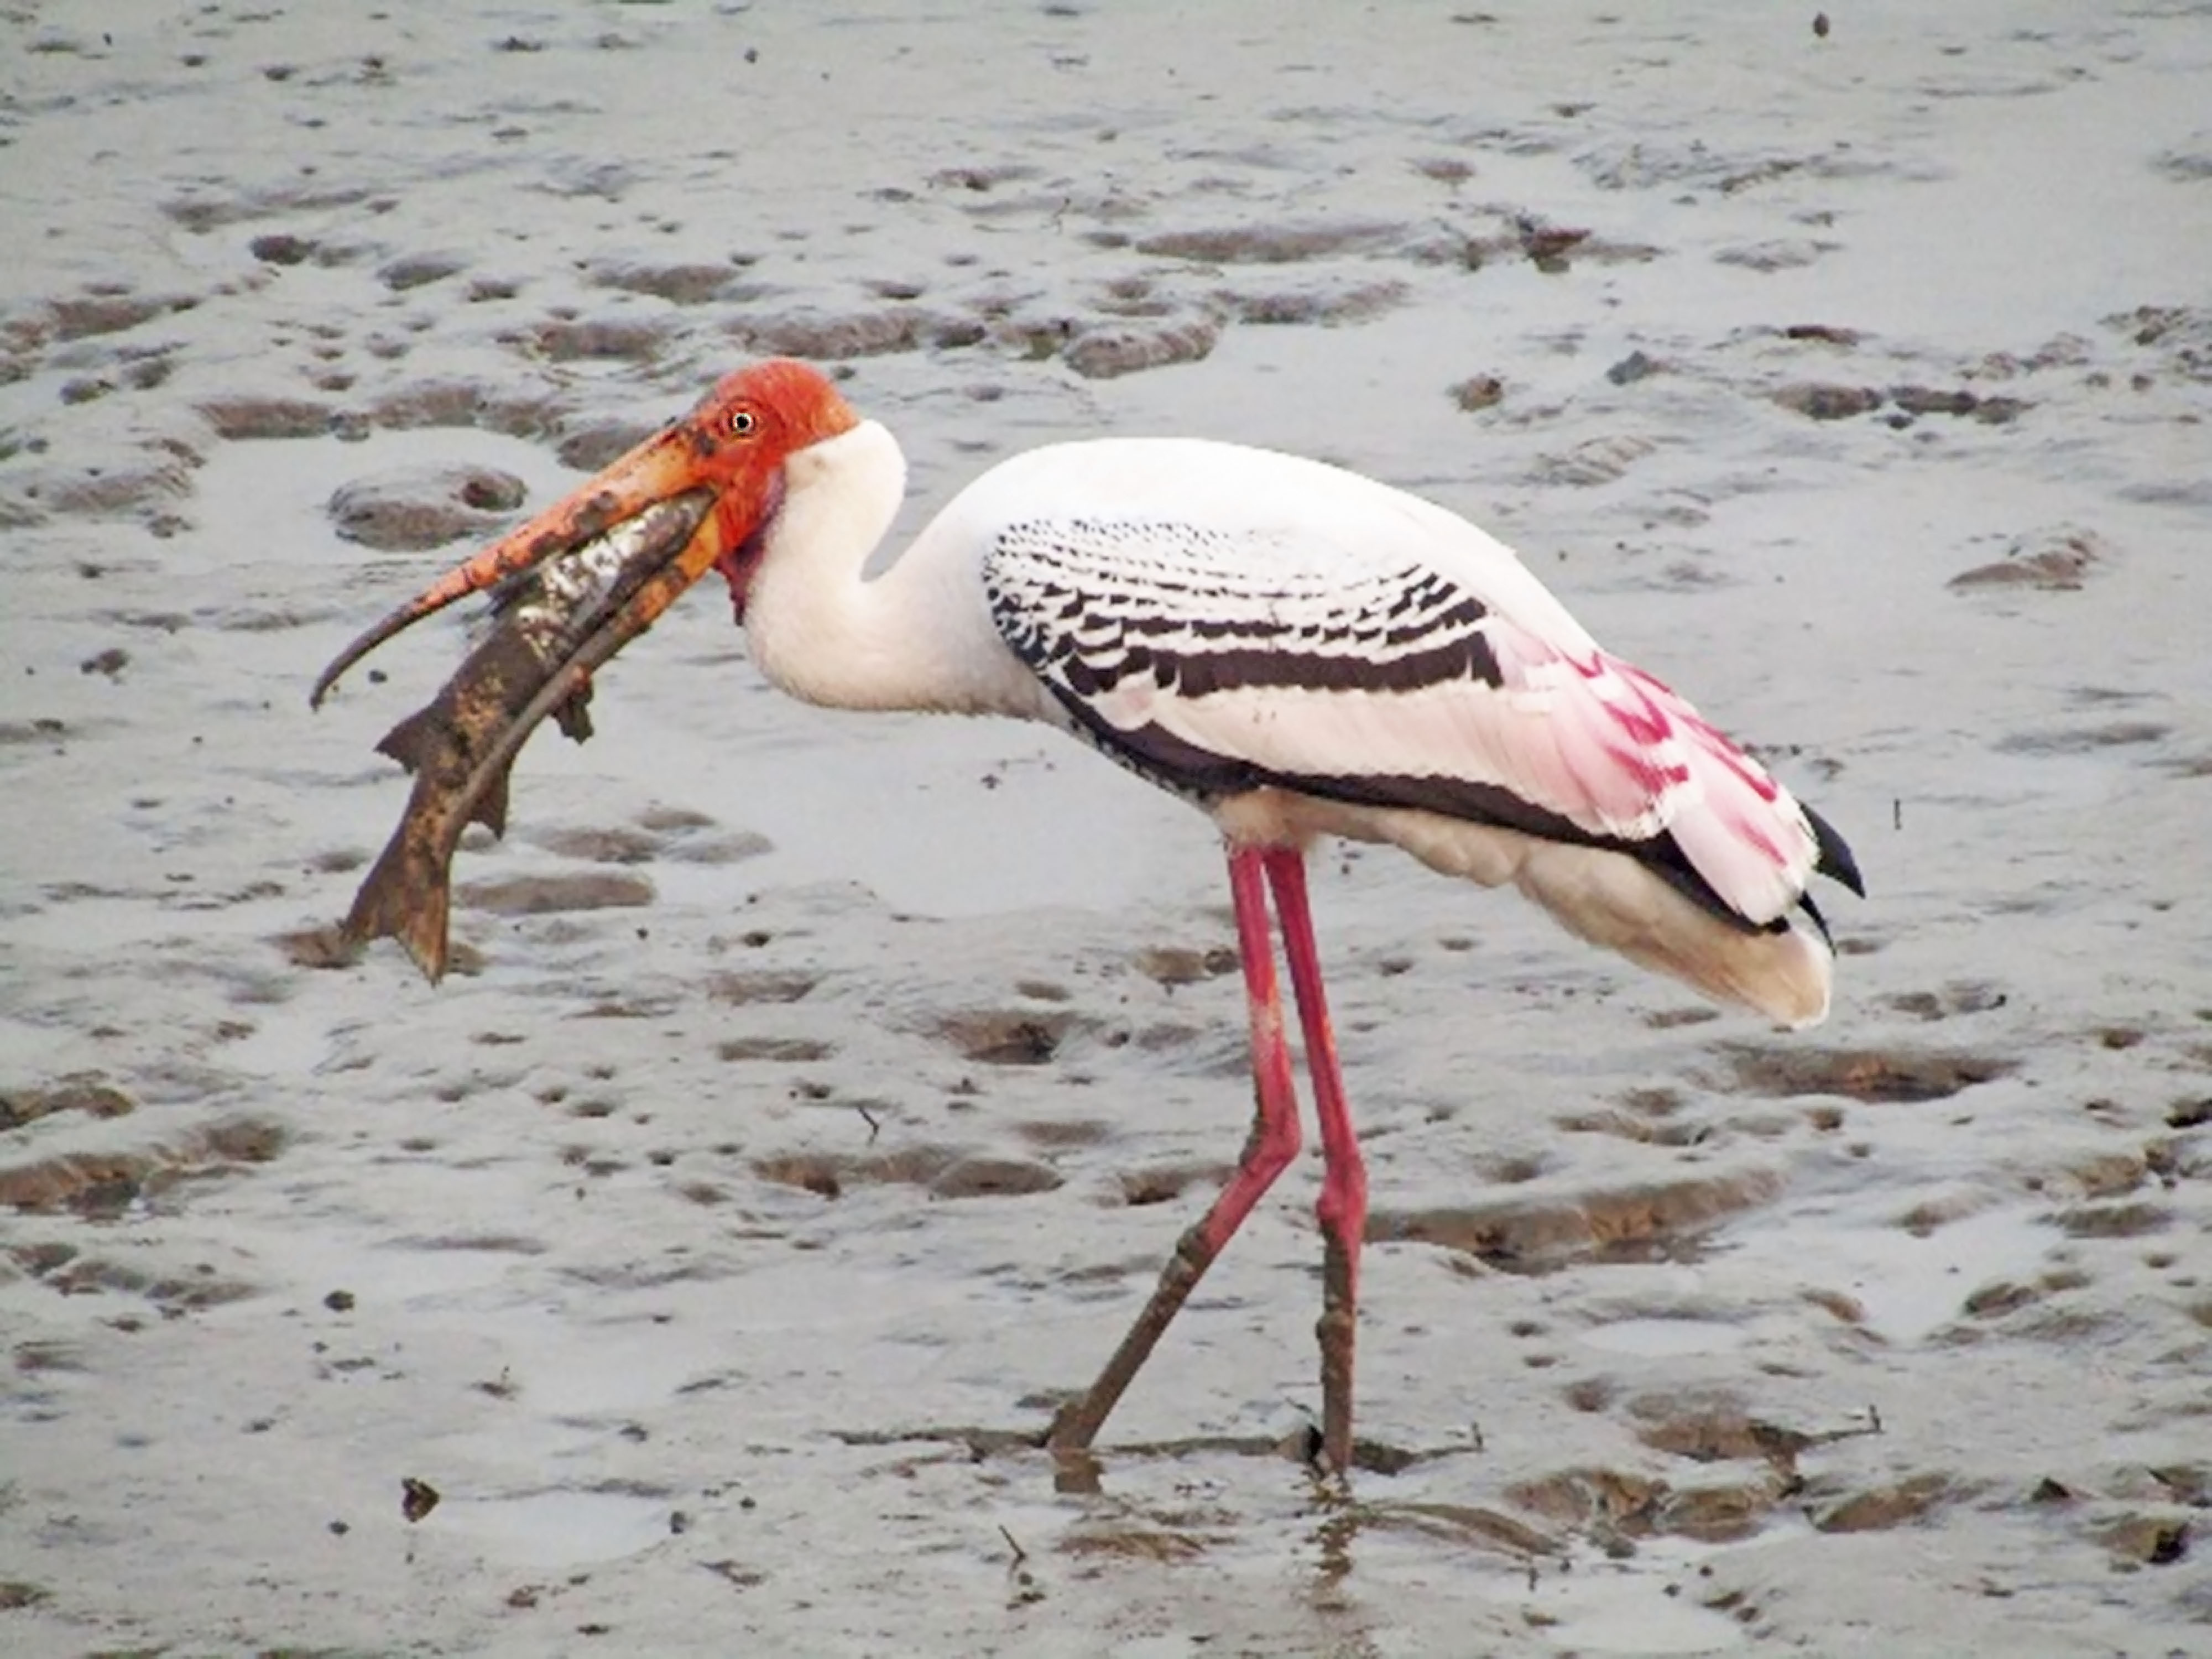
bird, eyes, beek, body, color, legs, vertebrate, beak, stork, ciconiiformes, water bird, wildlife, adaptation, greater flamingo